Calamvale, Queensland

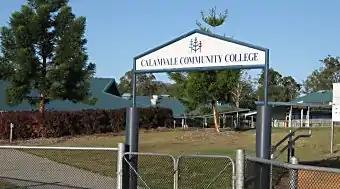
Calamvale Community College

Calamvale Community College is a government primary and secondary (Prep–12) school for boys and girls at 11 Hamish Street. It includes a special education program. In 2018, the school had an enrolment of 2,147 students with 162 teachers (151 full-time equivalent) and 73 non-teaching staff (53 full-time equivalent). In 2022, the school had 2,457 students with 185 teachers (173 full-time equivalent) and 85 non-teaching staff (63 full-time equivalent).